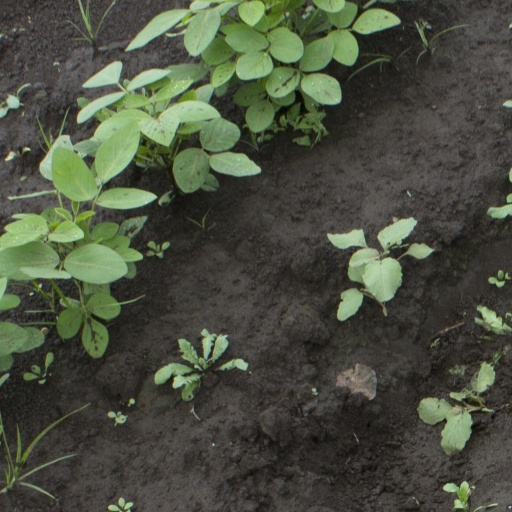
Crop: soybean